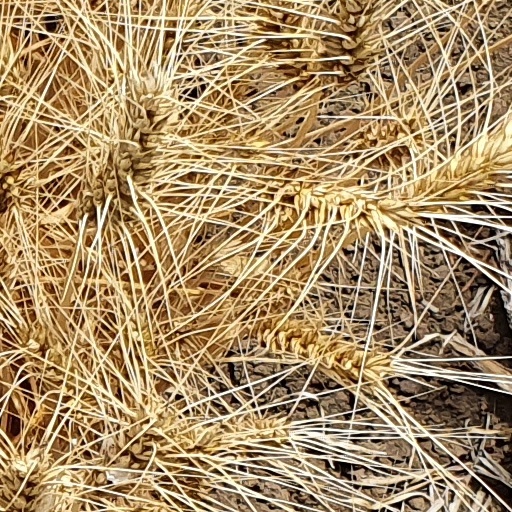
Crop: wheat